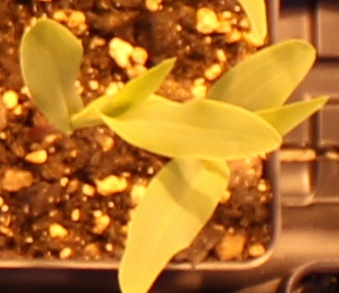
Label: Corn